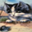
Label: cat